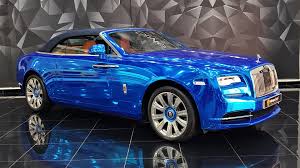
Label: noambulance